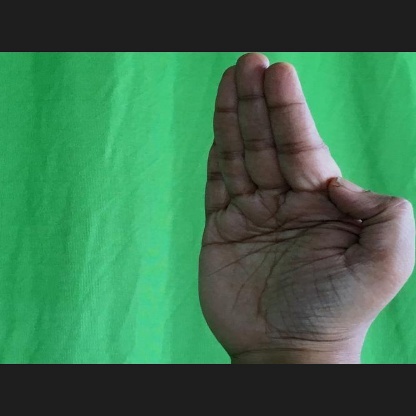
Mudra: Pathaka